Humbert Wolfe

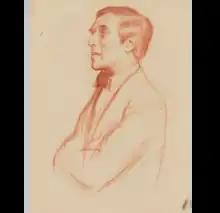
Drawing by William Rothenstein, 1931

Humbert Wolfe CB CBE (5 January 1885 – 5 January 1940) was an Italian-born British poet, man of letters and civil servant.